Larry Gadon

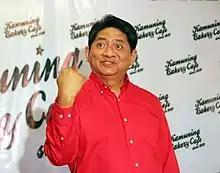
Gadon reacts happily following the nullification of Maria Lourdes Sereno's appointment as Chief Justice in 2018. Gadon filed an impeachment campaign against her.

In 2017, Gadon filed an impeachment complaint against Chief Justice Maria Lourdes Sereno, claiming Sereno's failure to be truthful in her Statement of Assets, Liabilities, and Net Worth (SALN) as well as tax misdeclarations and unauthorized expenses. After the impeachment process began, a quo warranto petition was filed on March 5, 2018, by Solicitor General Jose Calida to nullify her appointment. On May 11, 2018, the Supreme Court voted to nullify Sereno's appointment by a vote of 8–6. No impeachment trial took place as the petition rendered the complaint moot.